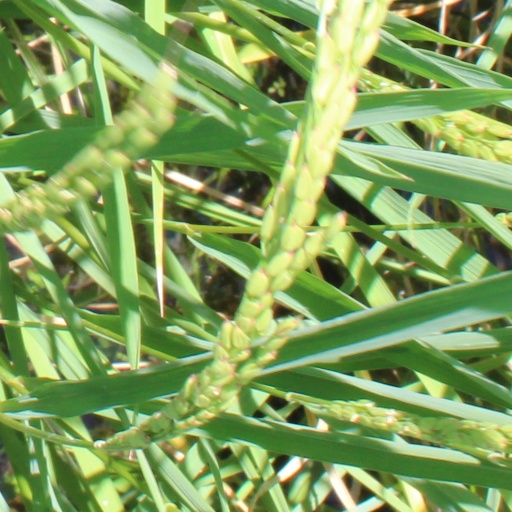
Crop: rice